Dolly Pentreath

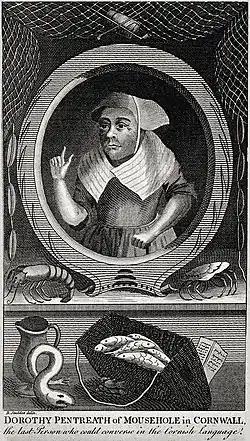
Pentreath in an engraved portrait of 1781

Dorothy Pentreath ( 16 May 169226 December 1777) was a Cornish fishwife. She is one of the last known fluent speakers of the Cornish language. She is also often credited as the last known native speaker of Cornish, although sources support the existence of other younger speakers of the language who survived her.